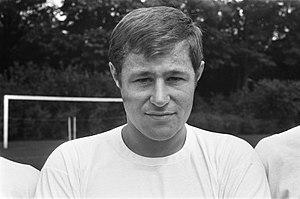
Marinus David Israël, dit Rinus Israël, est un footballeur néerlandais né le 19 mars 1942 à Amsterdam. Il évoluait au poste de défenseur.